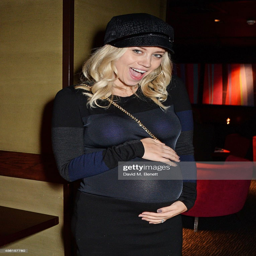
dancer attends the press night performance following its transfer .